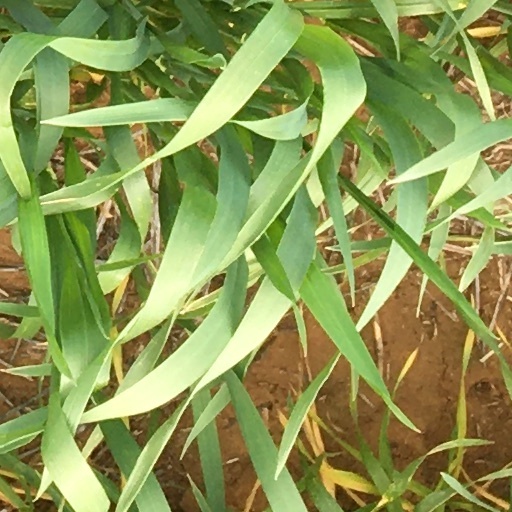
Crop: wheat